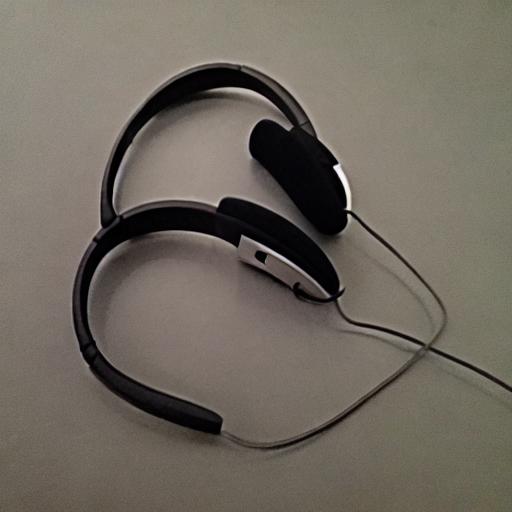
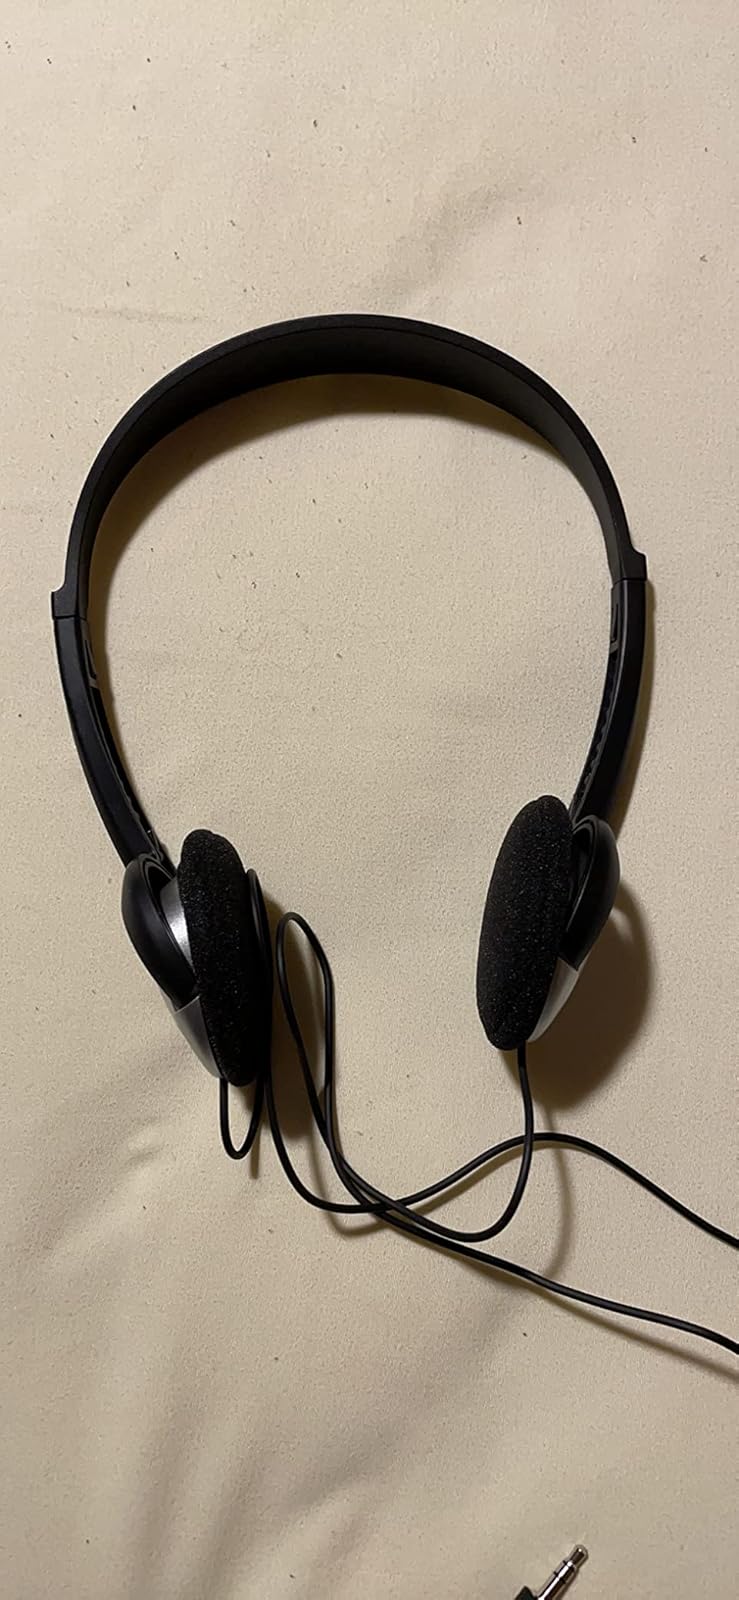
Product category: headphones
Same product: no